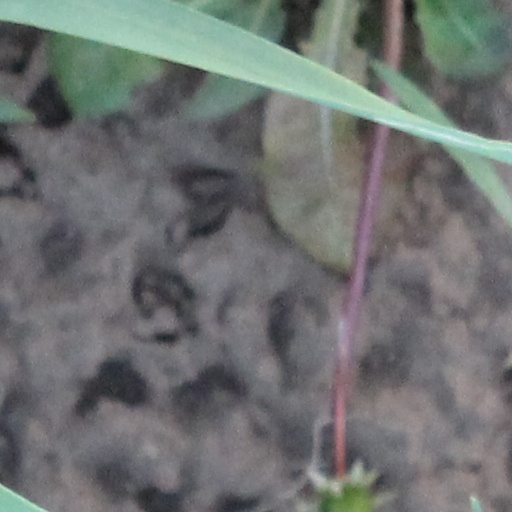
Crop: wheat